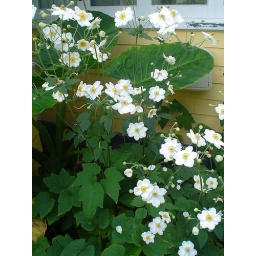
Outside my office window the Japanese Anemonies are out in full force.